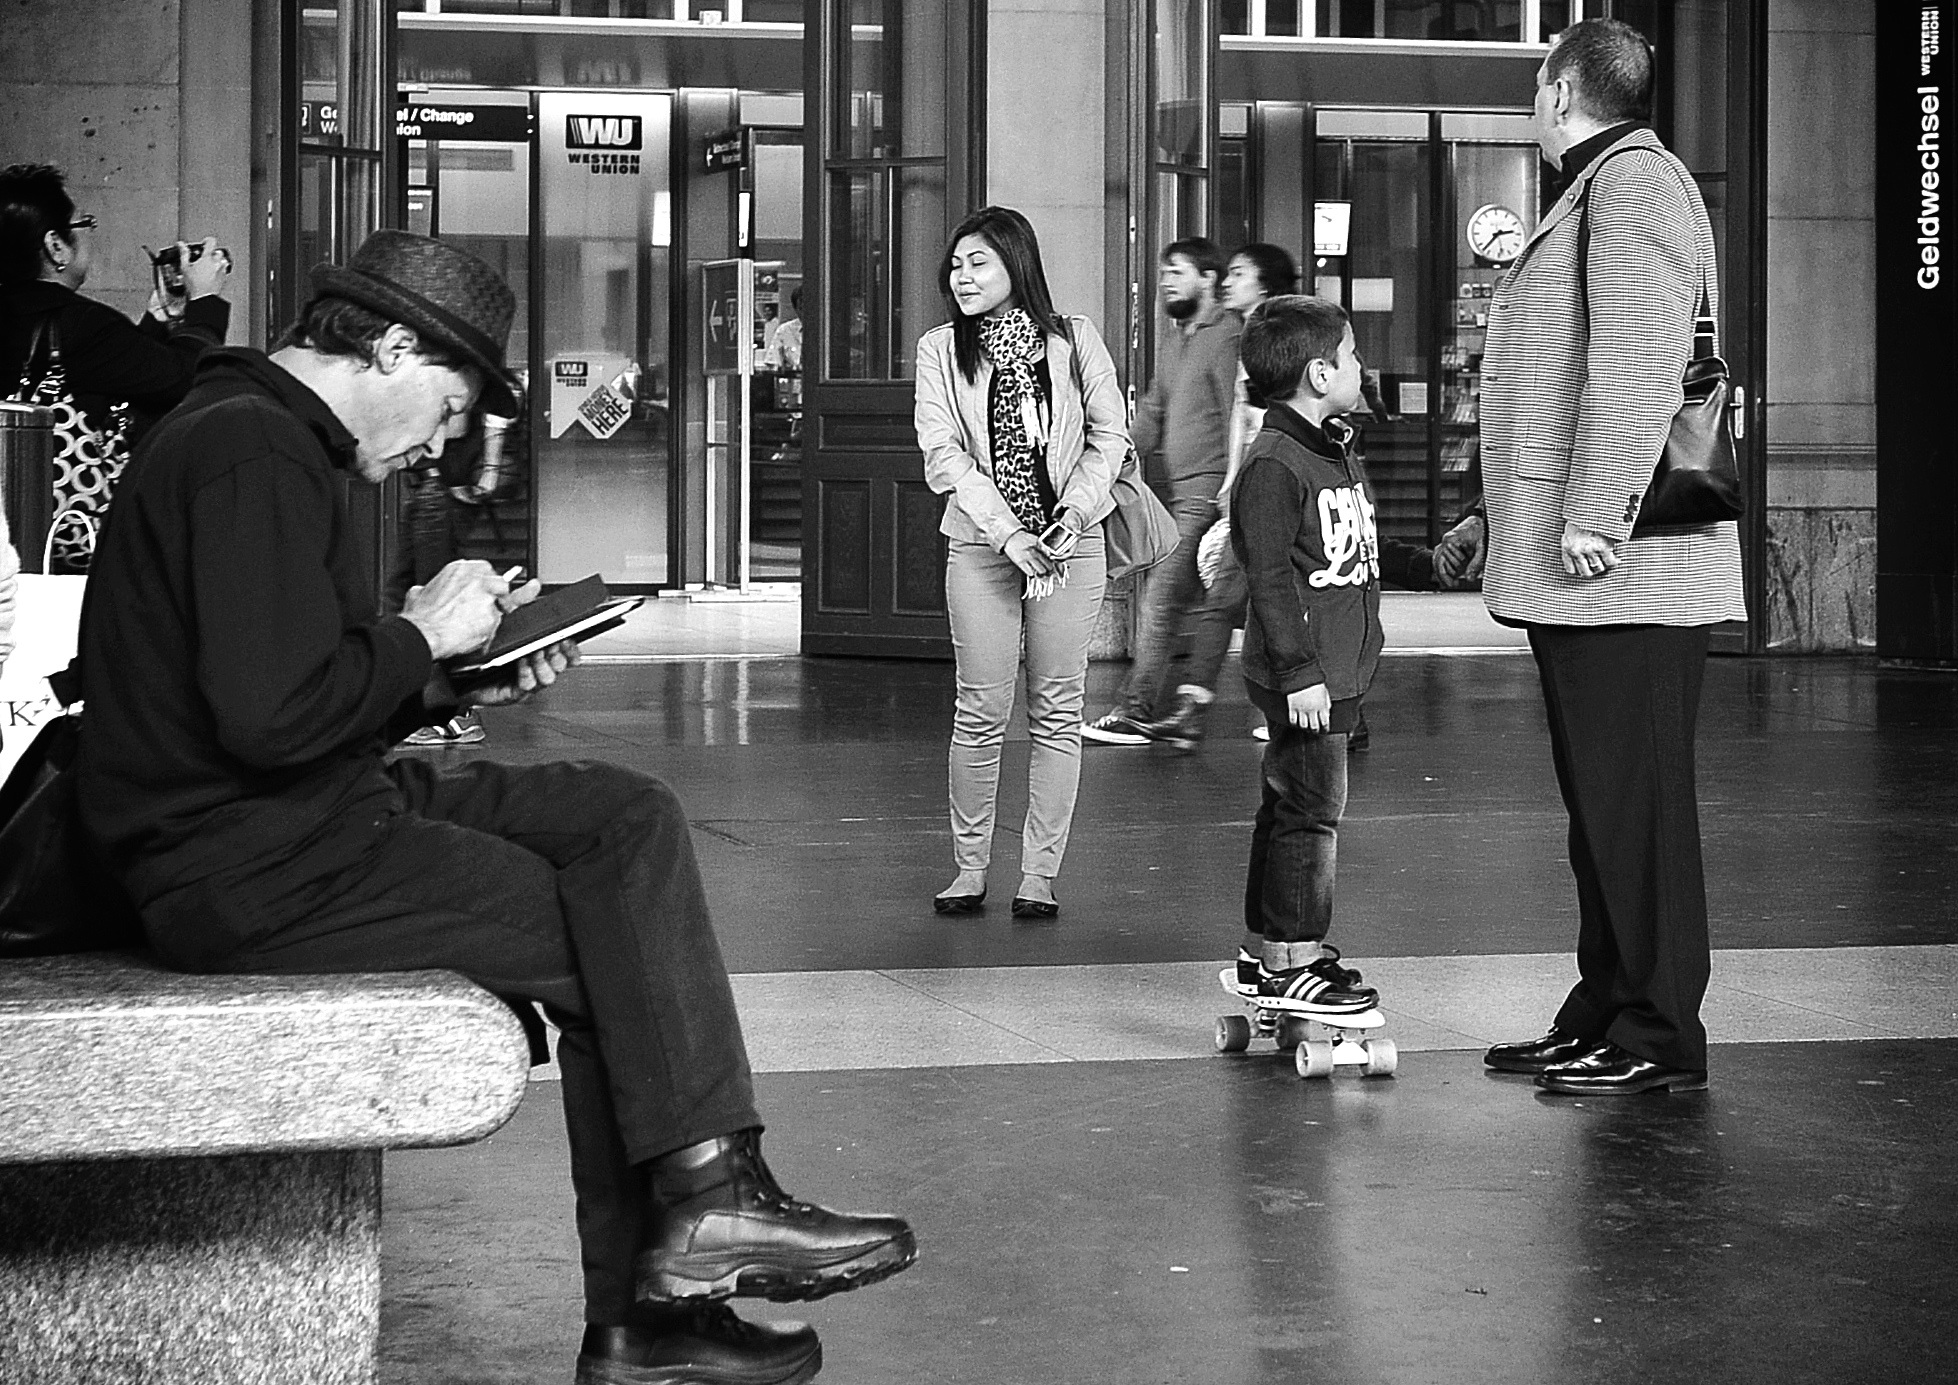
black and white, people, road, white, street, photography, time, city, urban, spring, sitting, fashion, black, monochrome, streetphotography, bw, candid, infrastructure, swiss, photograph, streetart, ch, schweiz, switzerland, schwarzweiss, bahnhof, zurich, snapseed, streetscene, personen, warten, centralstation, mainstation, passanten, bahnhofshalle, schwarzundweis, zeit, thomas8047, onthestreets, iamnikon, d300s, blackandwithe, streetphotographer, streetartstreetlife, 175528, hb, z rigrafien, stadtz rich, zuri, monochrome photography, film noir, human positions, social group